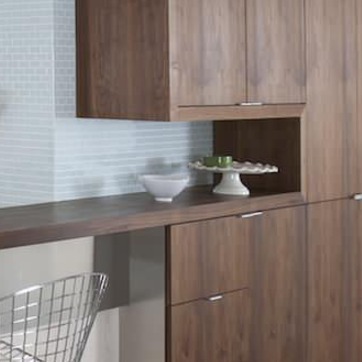
Material: ceramic